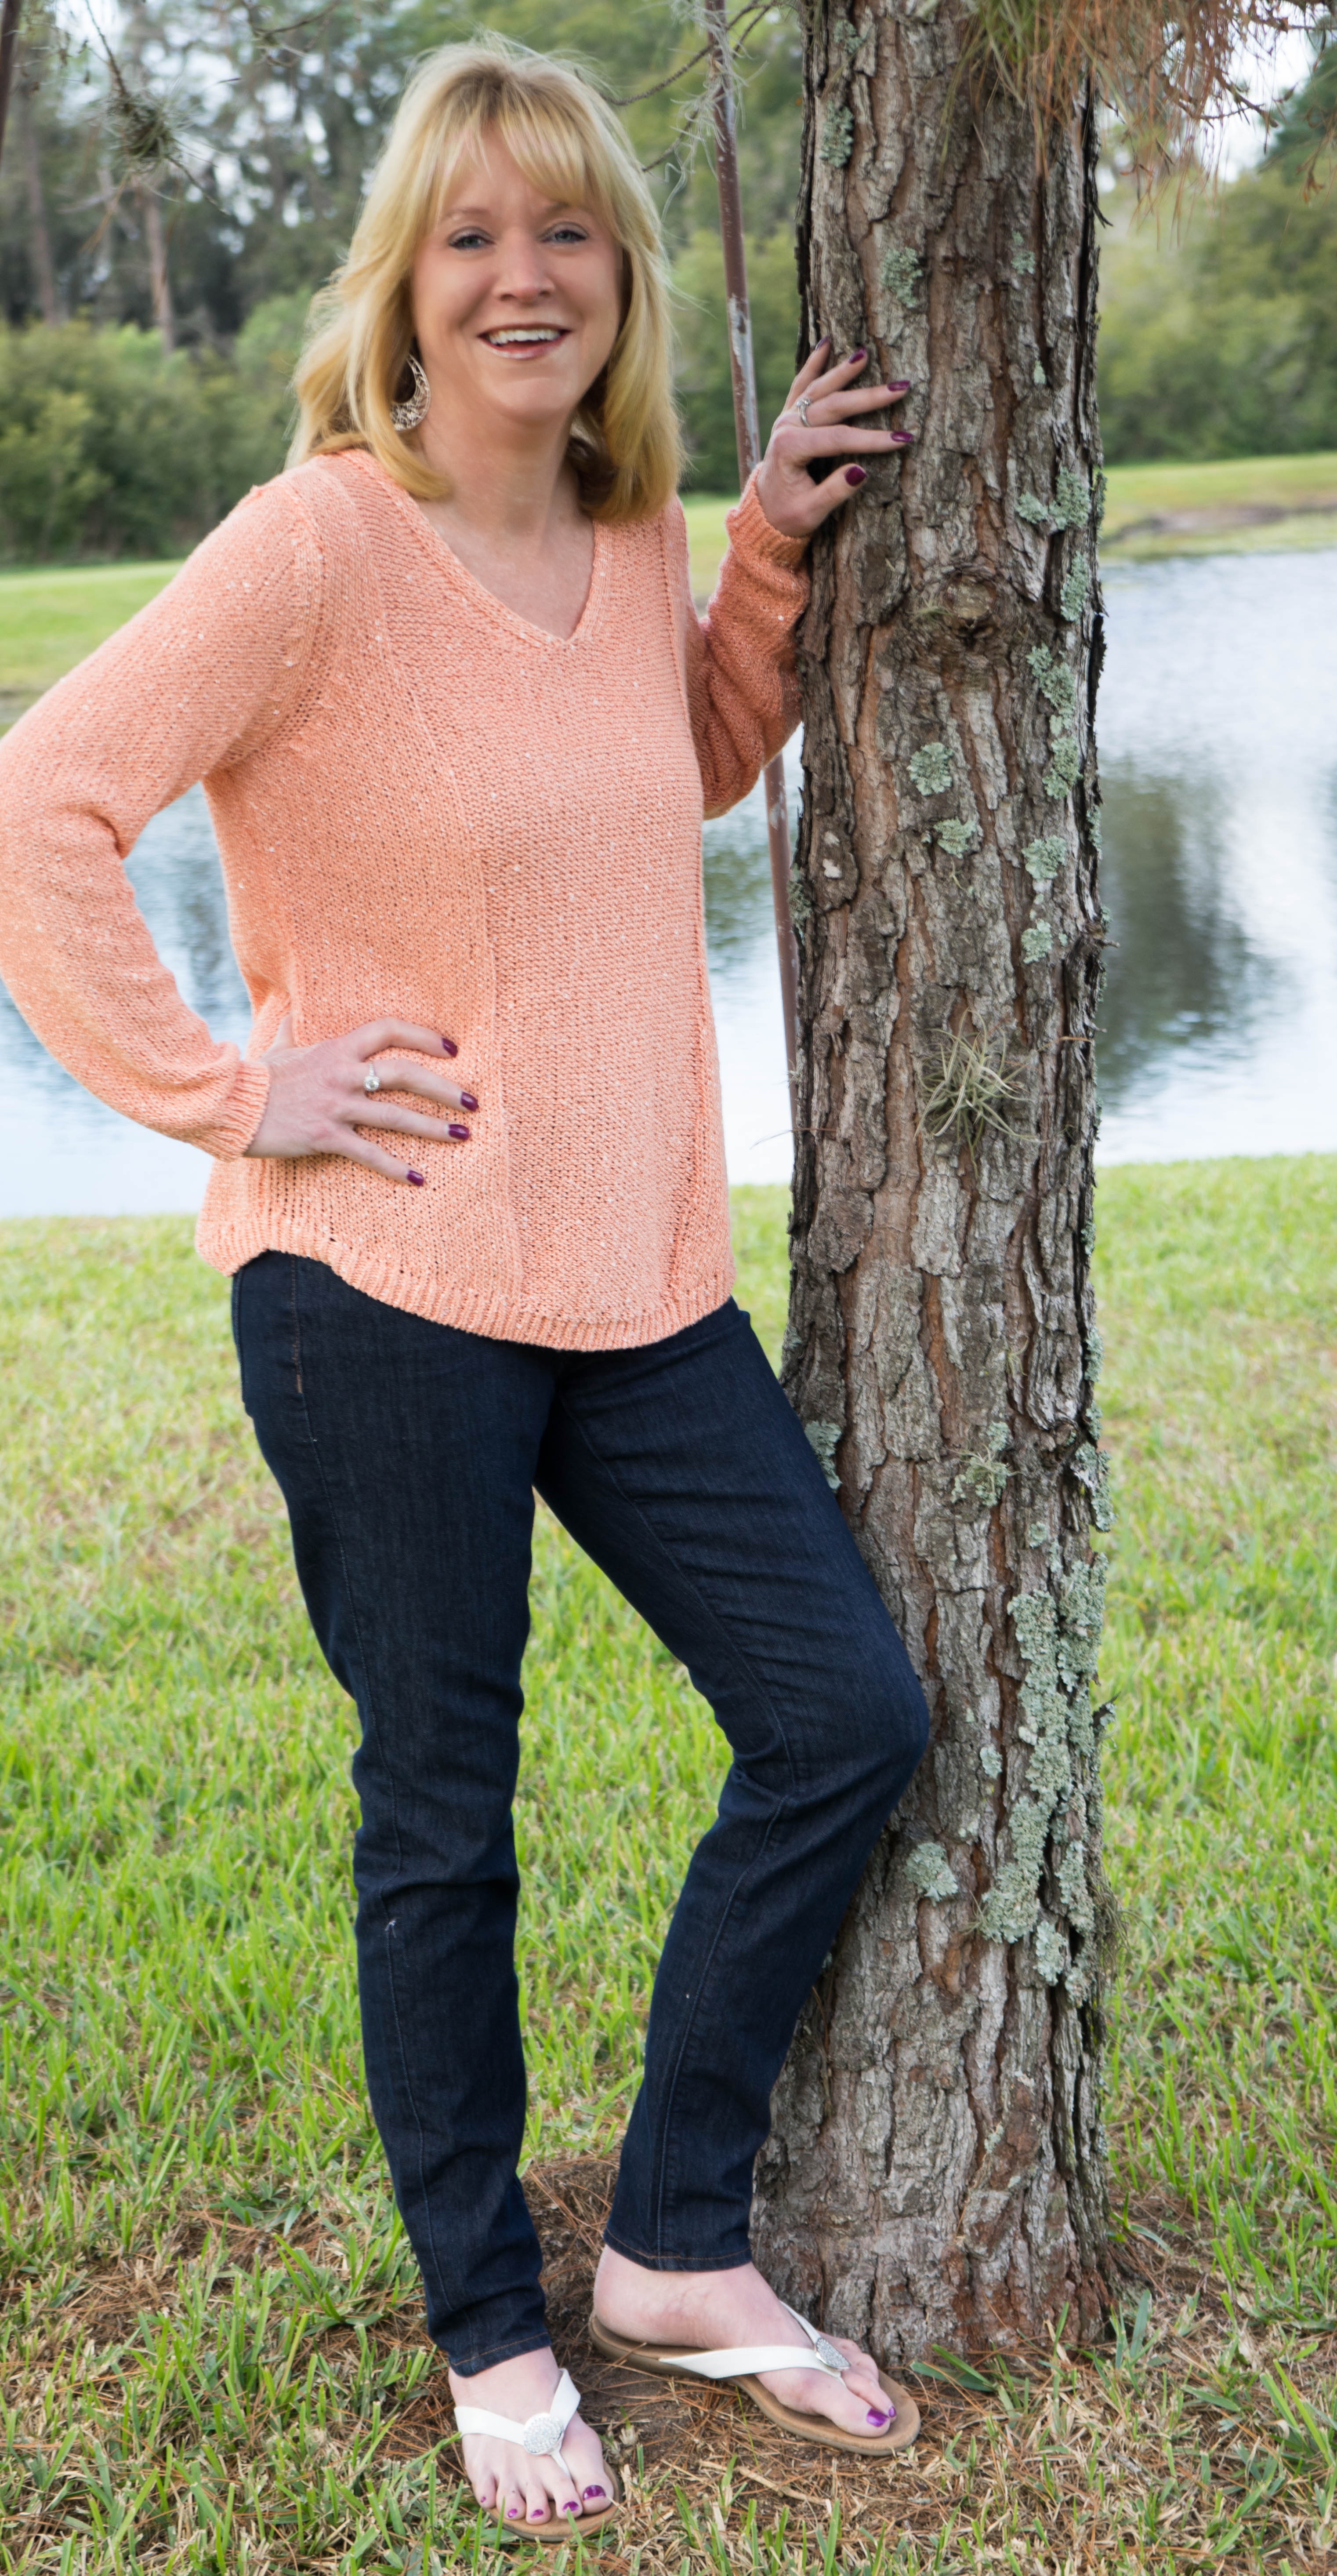
tree, nature, person, people, girl, woman, white, female, portrait, model, spring, green, autumn, fashion, clothing, healthy, smiling, caucasian, face, dress, happy, footwear, beauty, blond, adult, woman happy, happy people, woman smile, blue eyes, photo shoot